Bletchley Leisure Centre

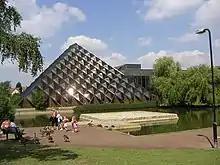
The Original centre, with pyramid pool

The old centre housed a 907-seat capacity sports hall which was the home of professional basketball club Milton Keynes Lions. The Leisure Centre has been home to the Lions basketball team since 1998, when the Hemel Hempstead Royals later Watford Royals relocated here.